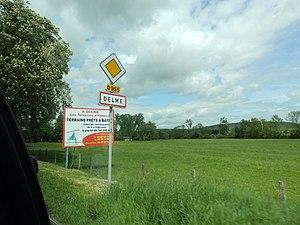
Delme est une commune française située dans le département de la Moselle en Lorraine. La commune de l'arrondissement de Sarrebourg-Château-Salins fait aujourd'hui partie de la région administrative Grand Est.